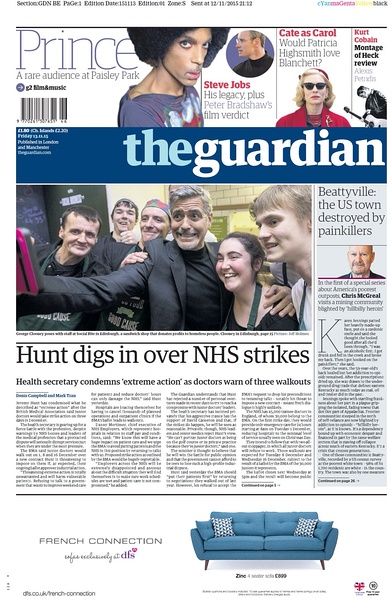
Label: paper